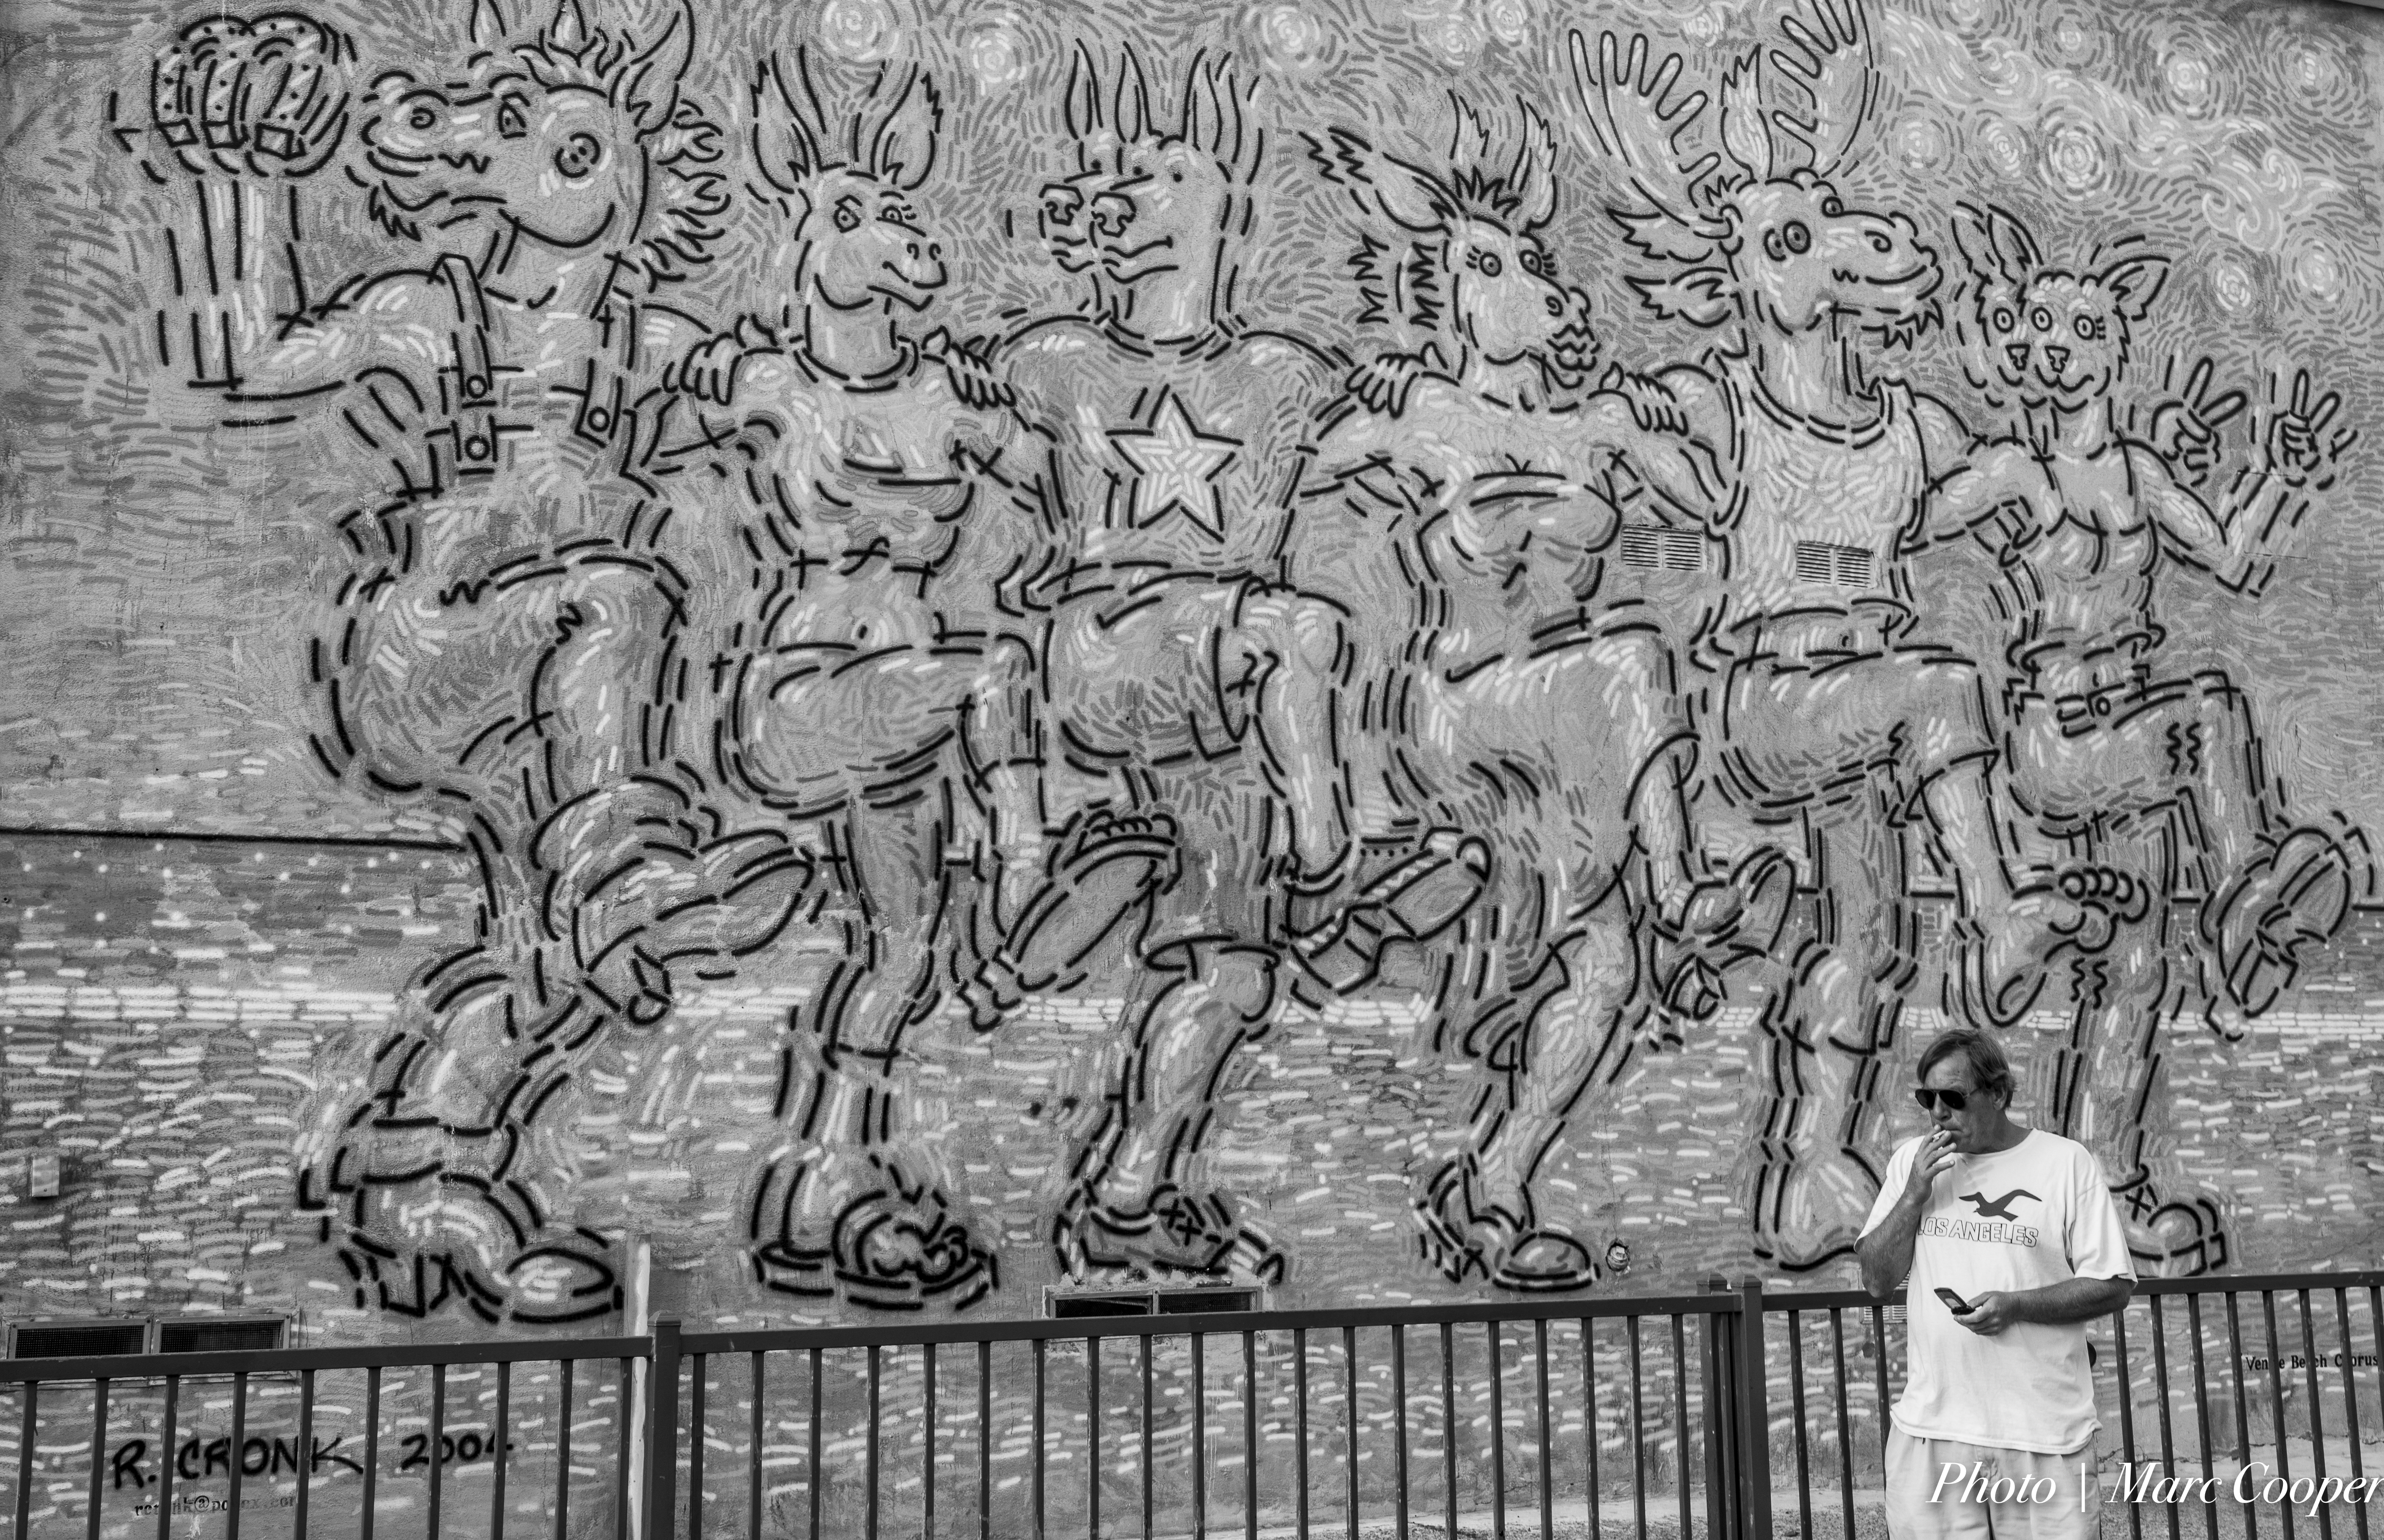
man, beach, fence, black and white, boardwalk, street, wall, smoking, venice, nikon, performer, monochrome, painting, bw, art, sketch, drawing, mural, d810, los, angeles, losangelesattractions, wallart, d80, relief, monochrome photography, ancient history